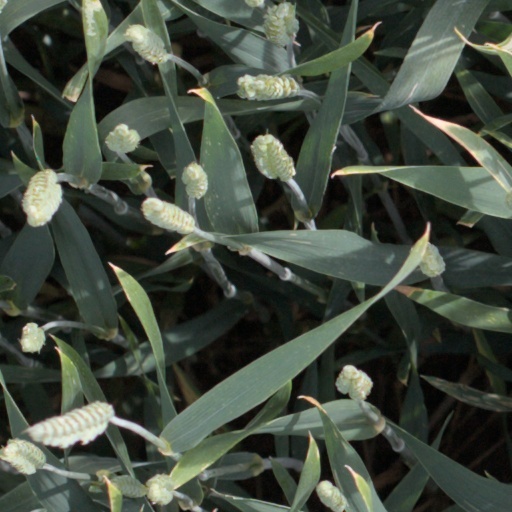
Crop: wheat